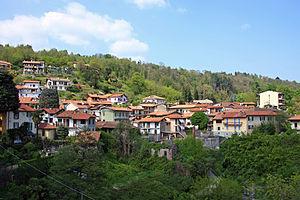
Nebbiuno est une commune italienne de la province de Novare dans la région du Piémont en Italie. Elle se situe sur le territoire de l'Alto Vergante et appartient à la Comunità montana dei due laghi.